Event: Nepal Earthquake
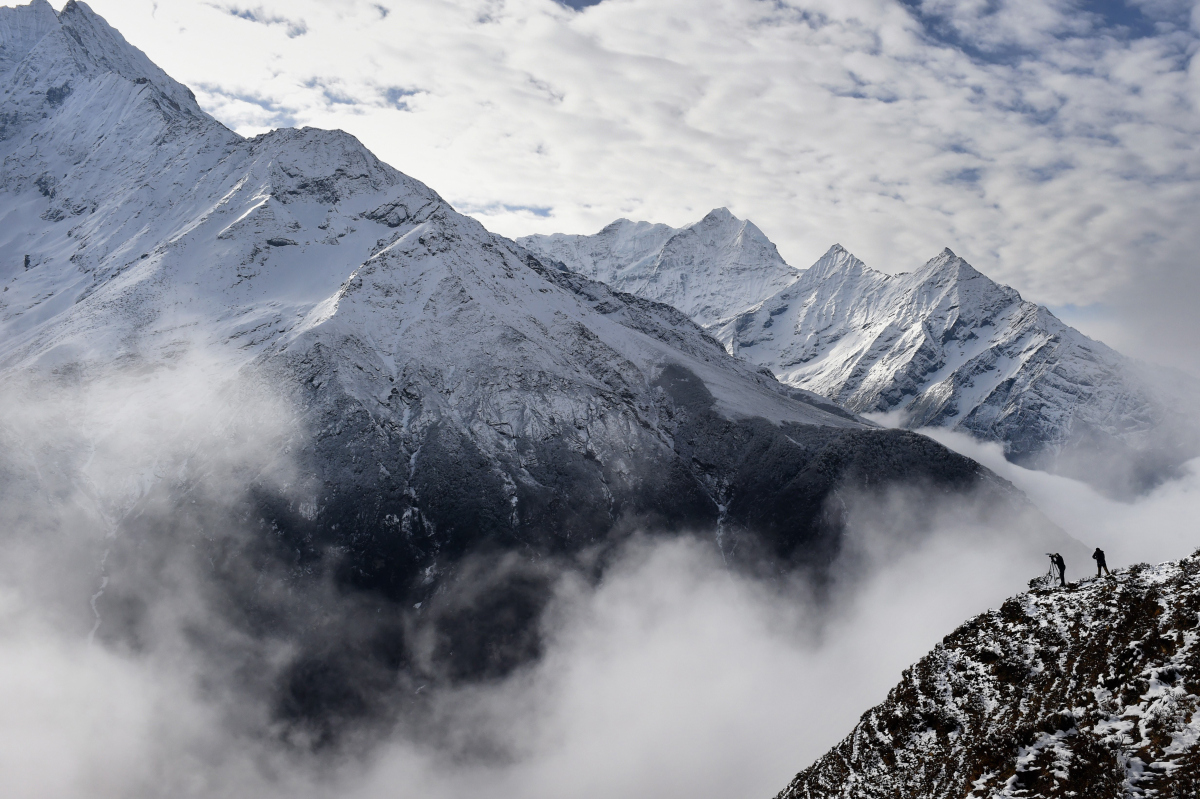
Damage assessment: no_damage